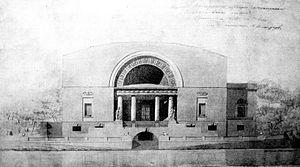
L'architecture rétrospectiviste ou architecture néo-classique en Russie s'est développée durant le dernier tiers du XIXᵉ siècle et le début du XXᵉ siècle. Elle a fait appel à la tradition artistique, soit de l'Antiquité classique, soit de l'époque de la Renaissance ou encore au classicisme. Dans l'histoire de l'art, dans les autres pays que la Russie, le terme néo-classicisme désigne les manifestations de l'architecture et des arts visuels qui sont apparues dans la seconde moitié du XVIIIᵉ siècle et le premier tiers du XIXᵉ siècle à la différence du classicisme proprement dit apparu plus précocement, c'est-à-dire au XVIIᵉ siècle.